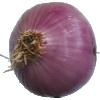
Label: Onion Red Peeled 1